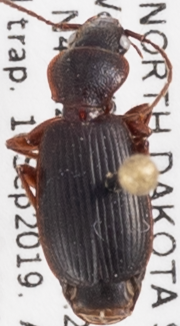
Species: Cymindis cribricollis
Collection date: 2019-09-10
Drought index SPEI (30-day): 1.93
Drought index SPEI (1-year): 1.466
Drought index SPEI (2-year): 0.878